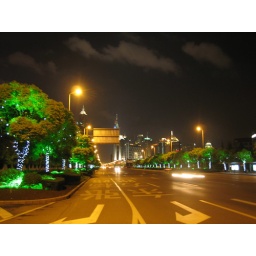
Lights are modern.. so let's put bright green lights under the trees so they look like radioactive broccoli!Yay!